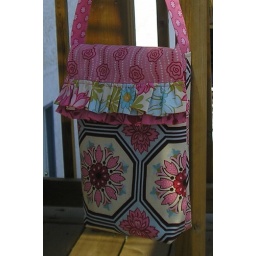
inspired by Heather Bailey's book bag